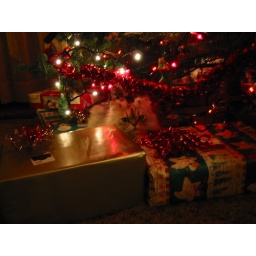
Persian cat under a Christmas tree